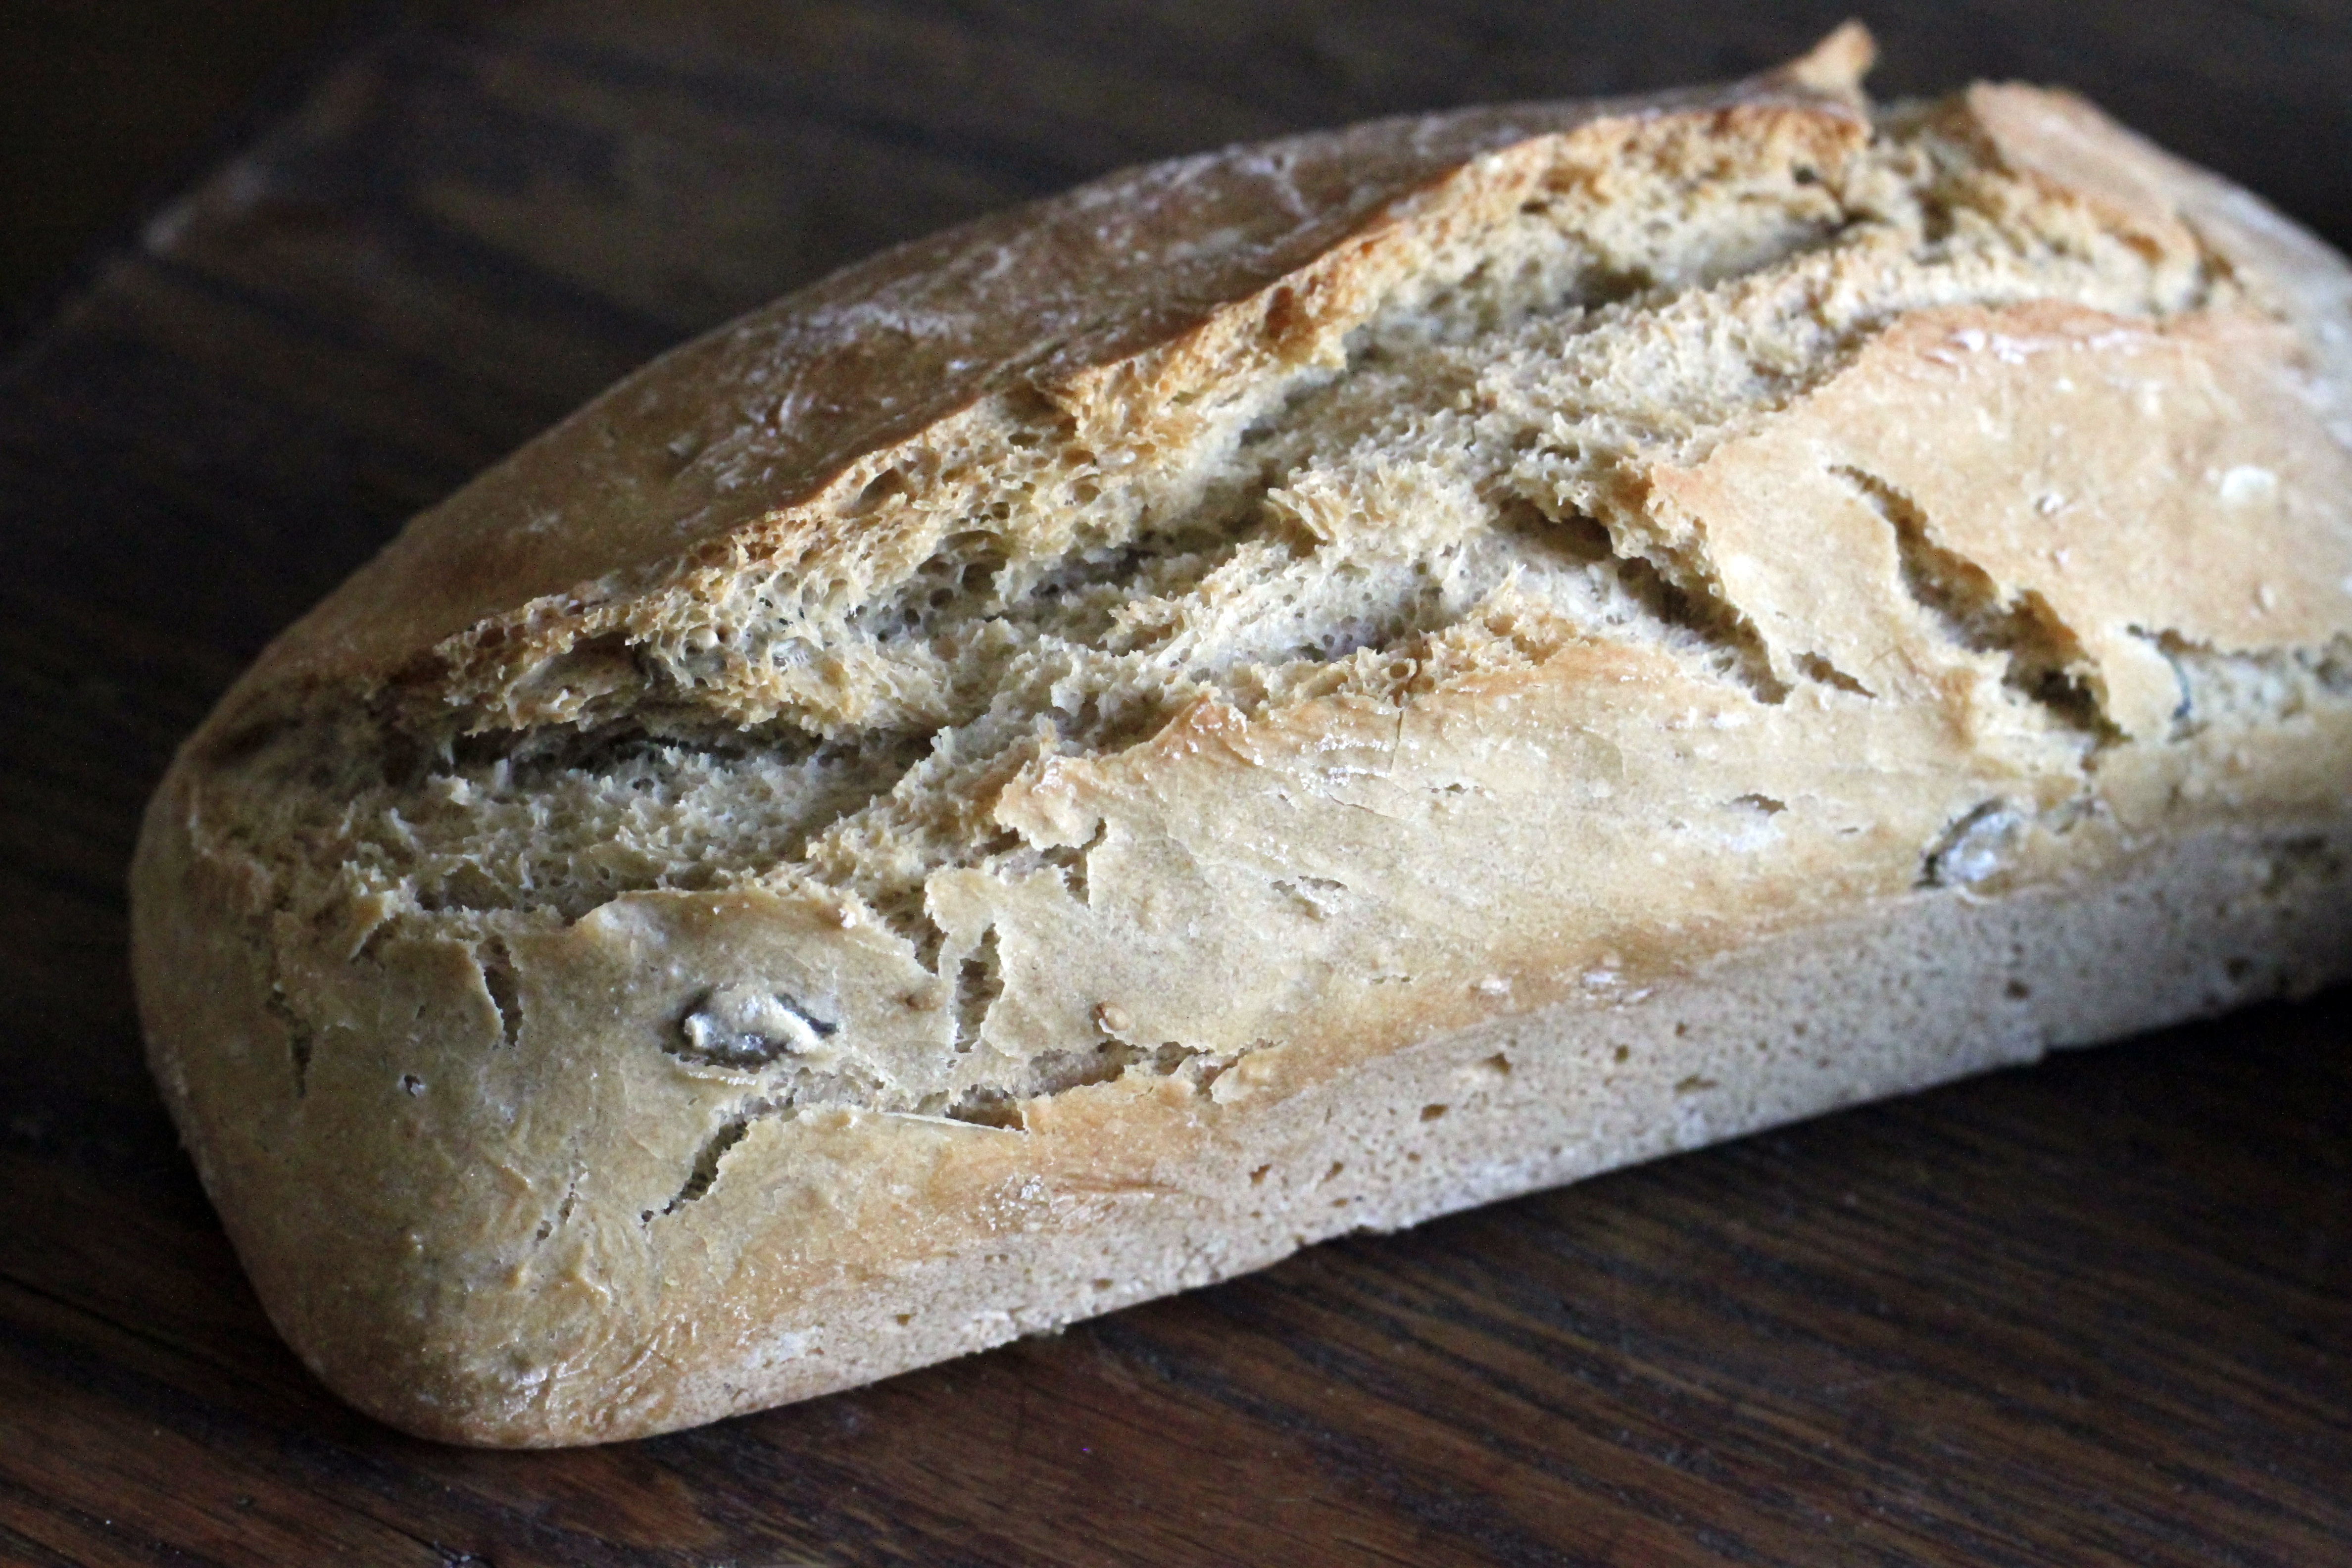
food, baking, bread, sourdough, rye, cereals, ciabatta, baked goods, home made, brown bread, beer bread, rye bread, grass family, whole grain, soda bread